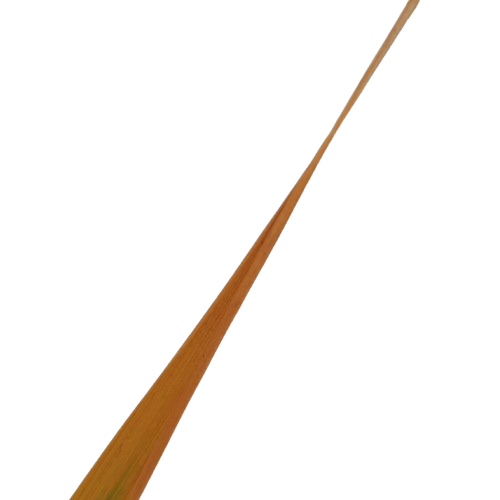
Label: Leaf Scald